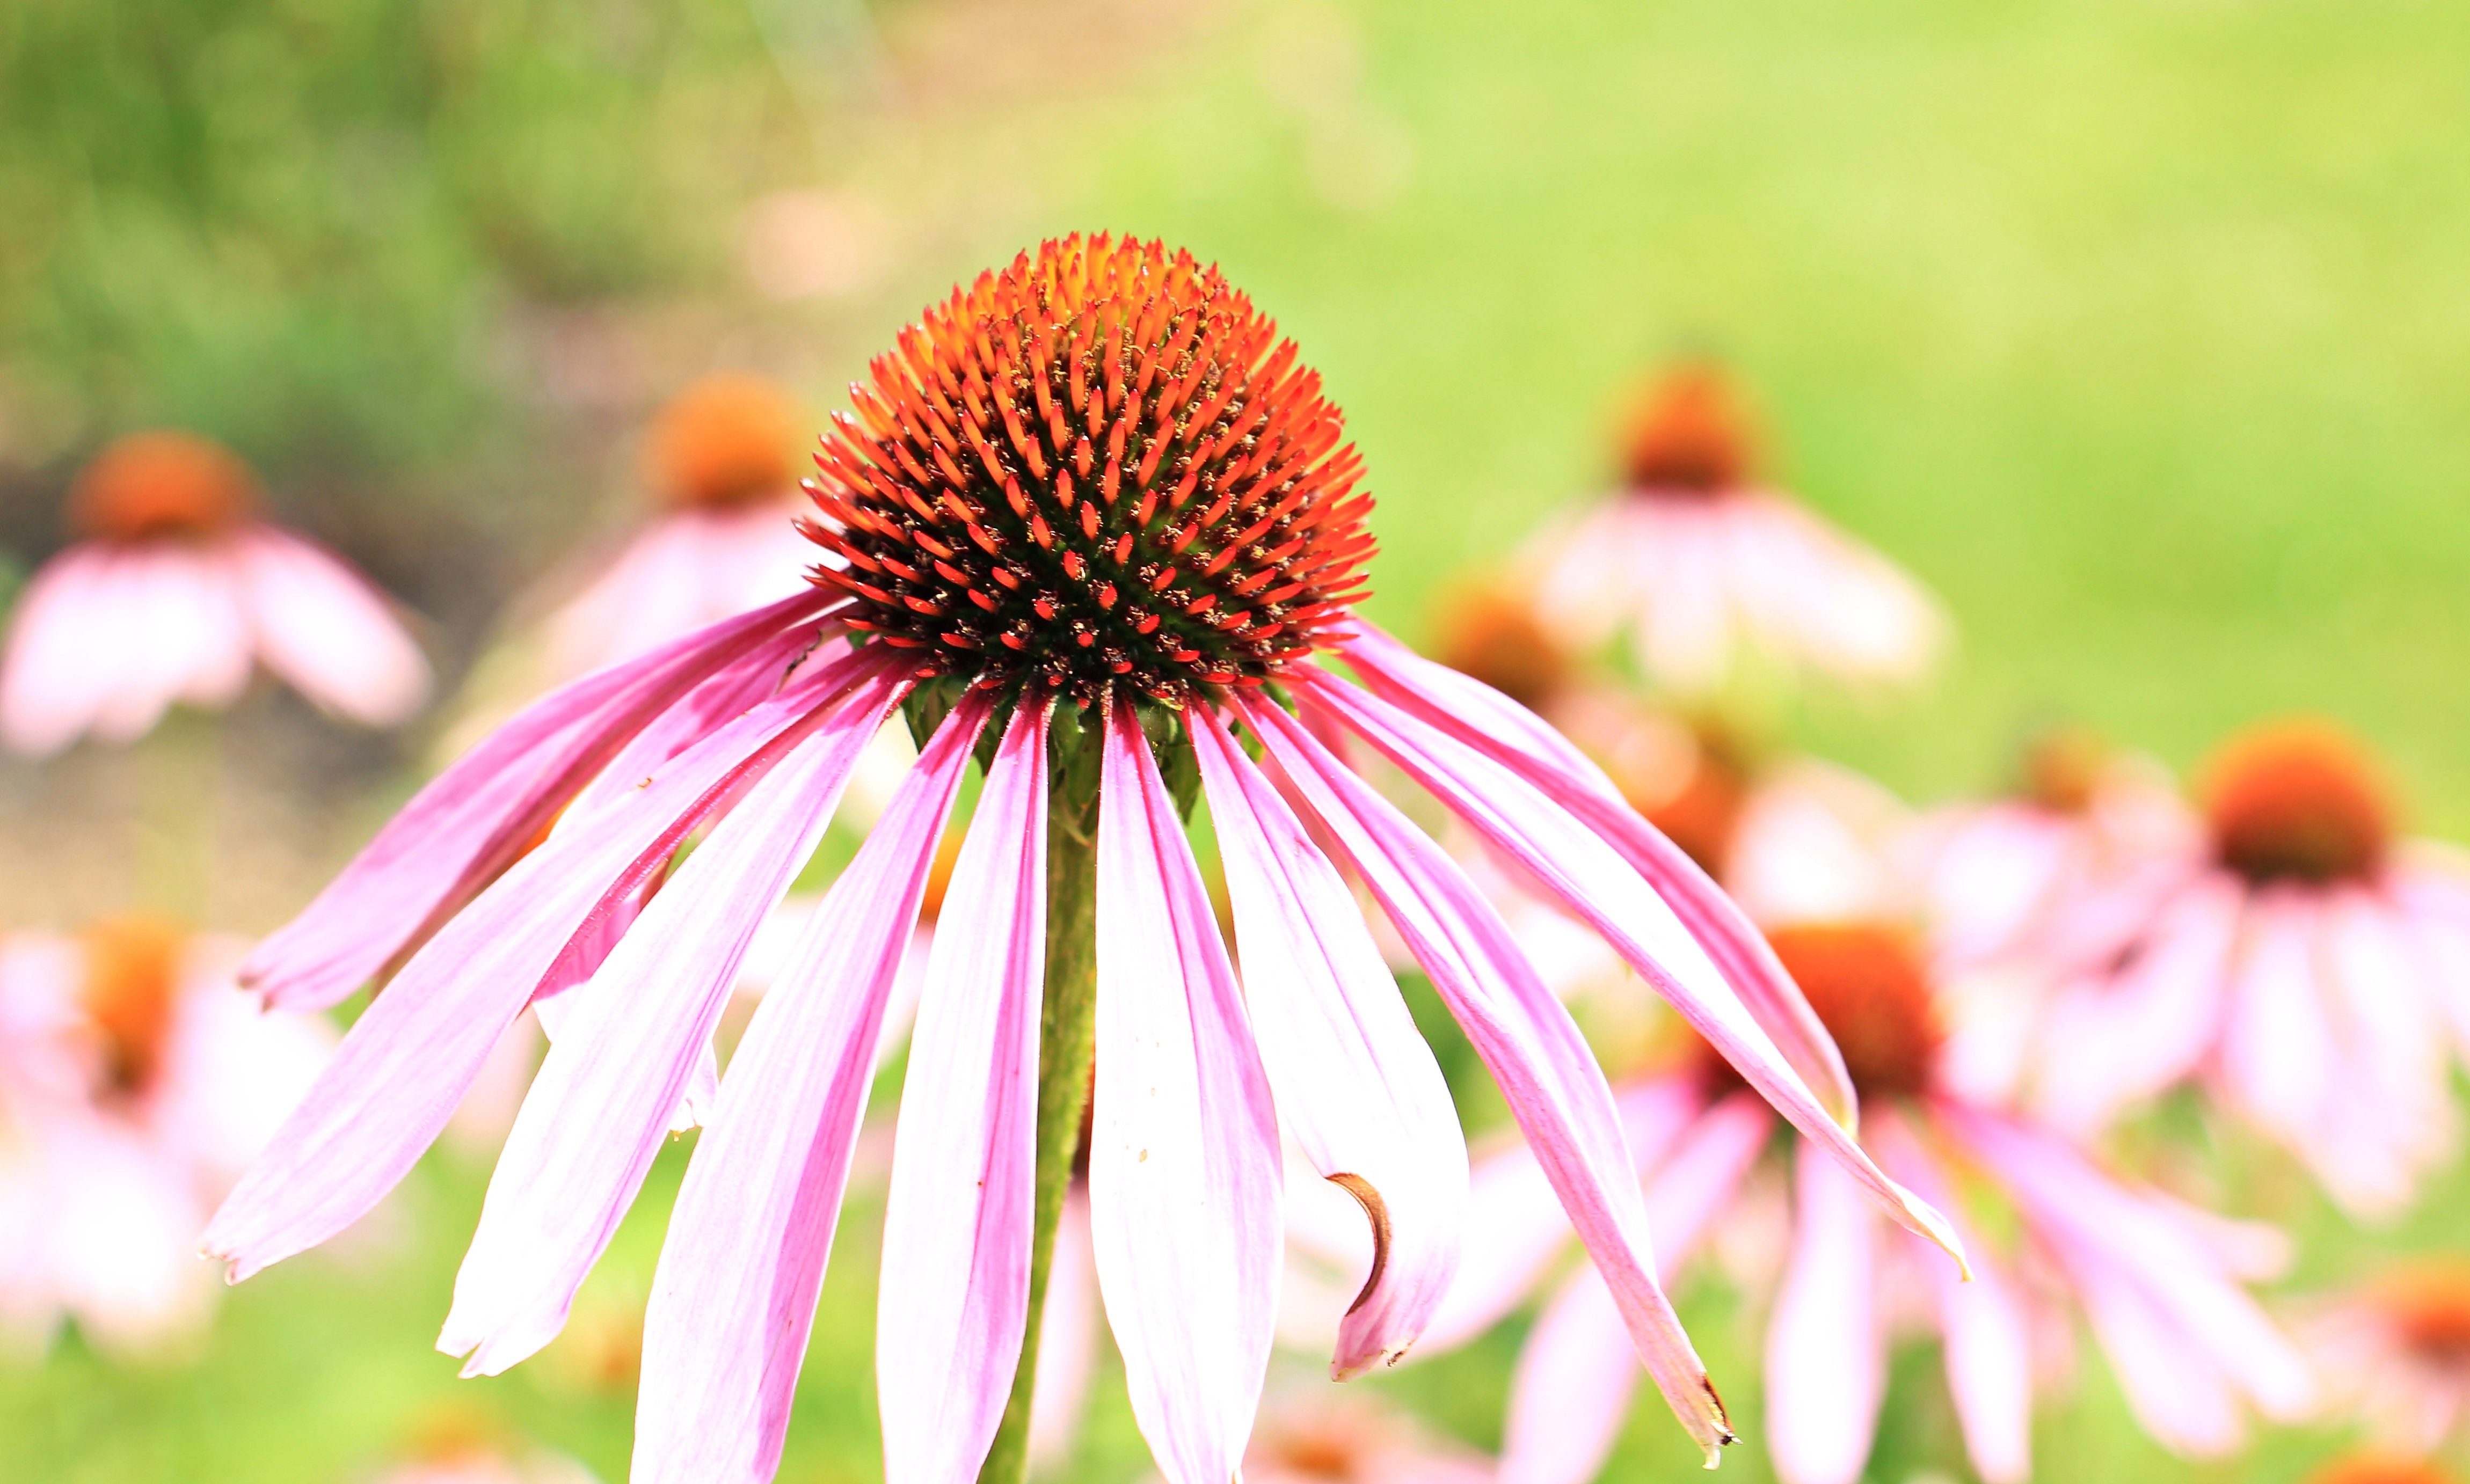
nature, blossom, plant, meadow, flower, petal, bloom, summer, botany, pink, flora, wildflower, flowers, close up, coneflower, beautiful, echinacea, nectar, composites, macro photography, ornamental plant, pink flowers, garden plant, flowering plant, daisy family, tiresome, sun hats, hedgehog heads, hedgehog heads pink, translucent sun hats, sun hats pink, annual plant, land plant